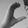
ASL letter: C